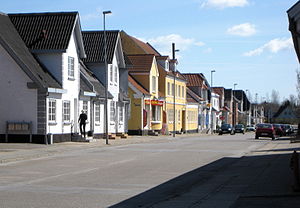
Hjallerup
Østergade i Hjallerup. Byen ligger i Brønderslev Kommune, Region Nordjylland.
Hjallerup er en by i Vendsyssel med 4.184 indbyggere, beliggende 33 km sydvest for Sæby, 20 km nordøst for Aalborg, 10 km vest for Dronninglund og 21 km sydøst for Brønderslev. Byen hører til Brønderslev Kommune og ligger i Region Nordjylland. I 1970-2006 hørte byen til Dronninglund Kommune.